Los 40 el Musical

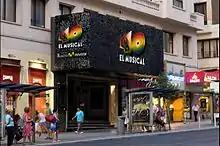
Show front for "40 El Musical"

The show follows the lives of a group of young people, as told by Joaquin, a radio DJ and blogger. He and his friends are in their twenties and are learning to let go of their teenage struggles and forge their own paths in life. Fights with their parents, sexual encounters, and music shape their lives. Chema and Laura are a couple who decide to remain abstinent until marriage. David and Alex are twin brothers who, although financially stable, have a difficult relationship with their father, Arturo. Joaquin, his close friend Mateo, and teacher Sara are caught in a love triangle.